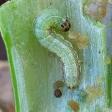
Crop: Onion
Condition: caterpillar-p